History of the Assyrians

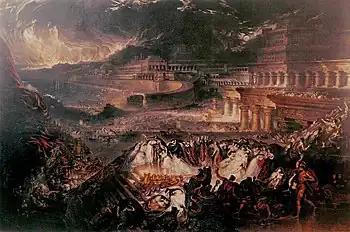
"Fall of Nineveh" (1829) by John Martin

From the late reign of Shalmaneser III onwards, the Neo-Assyrian Empire entered into what scholars call the "age of the magnates", when powerful officials and generals were the principal wielders of political power, rather than the king. The last few campaigns of Shalmaneser's reign were not led by the king, probably on account of old age, but rather by the capable "turtanu" (commander-in-chief) Dayyan-Assur. Shalmaneser's final years became preoccupied by an internal crisis when one of his sons, Ashur-danin-pal, rebelled in an attempt to seize the throne, possibly because the younger son Shamshi-Adad had been designated as heir instead of himself. When Shalmaneser died in 824 BC, Ashur-danin-pal was still in revolt, supported by a significant portion of the country, most notably the former capital of Assur. Shamshi-Adad acceded to the throne as Shamshi-Adad V, perhaps initially still a minor and a puppet of Dayyan-Assur. Though Dayyan-Assur died during the early stages of the civil war, Shamshi-Adad was eventually victorious, apparently due to help from the Babylonian king Marduk-zakir-shumi or his successor Marduk-balassu-iqbi. The age of the magnates is typically characterized as a period of decline, with little to no further territorial expansion and weak central power. This does not mean that there were no successes in this time. In 812 BC, Shamshi-Adad managed to termporarily conquer large portions of Babylonia and numerous campaigns were conducted under his son Adad-nirari III (811–783 BC) which resulted in new territory both in the west and east. Early in Adad-nirari's reign, Adad-nirari and his mother Shammuramat (the inspiration for the mythical Assyrian queen Semiramis) expanded Assyrian control in Syria and Ancient Iran. The low point of the age of the magnates were the reigns of Adad-nirari's sons Shalmaneser IV (783–773 BC), Ashur-dan III (773–755 BC) and Ashur-nirari V (755–745 BC), from which very few royal documents are known and officials grew even more bold, in some cases no longer even crediting the kings for their achievements.